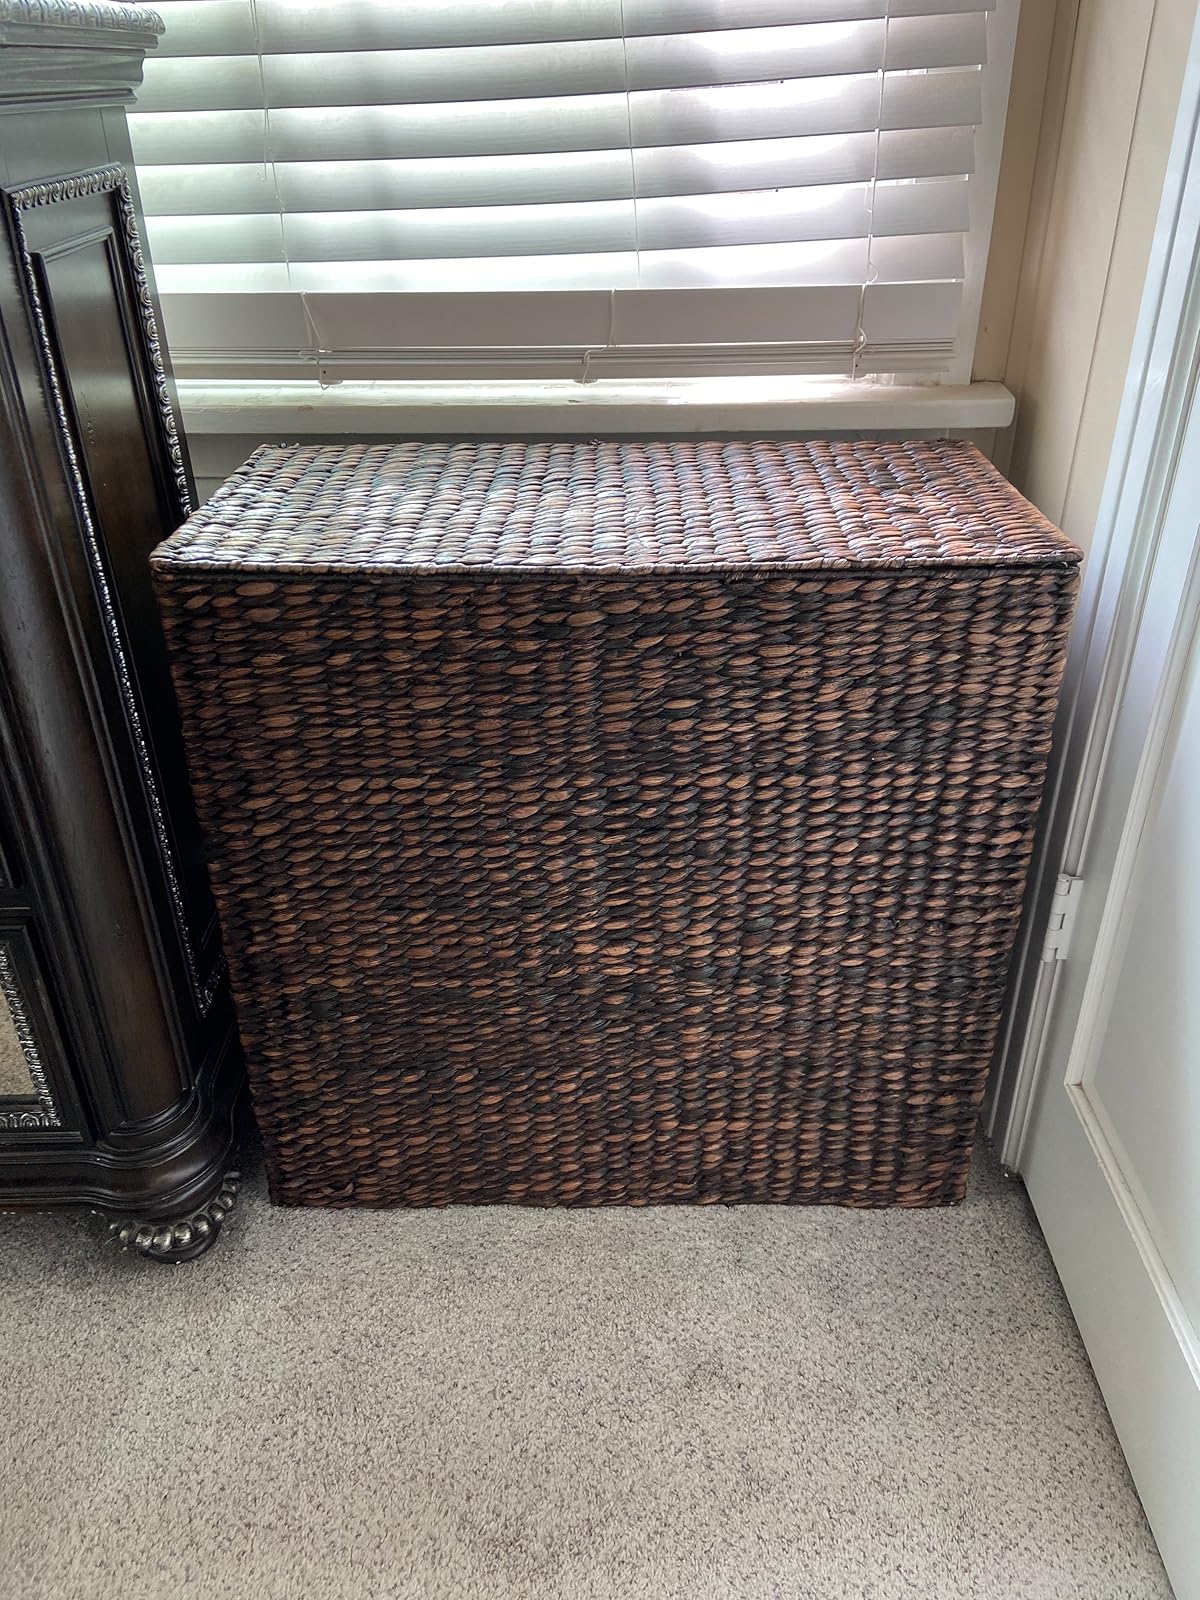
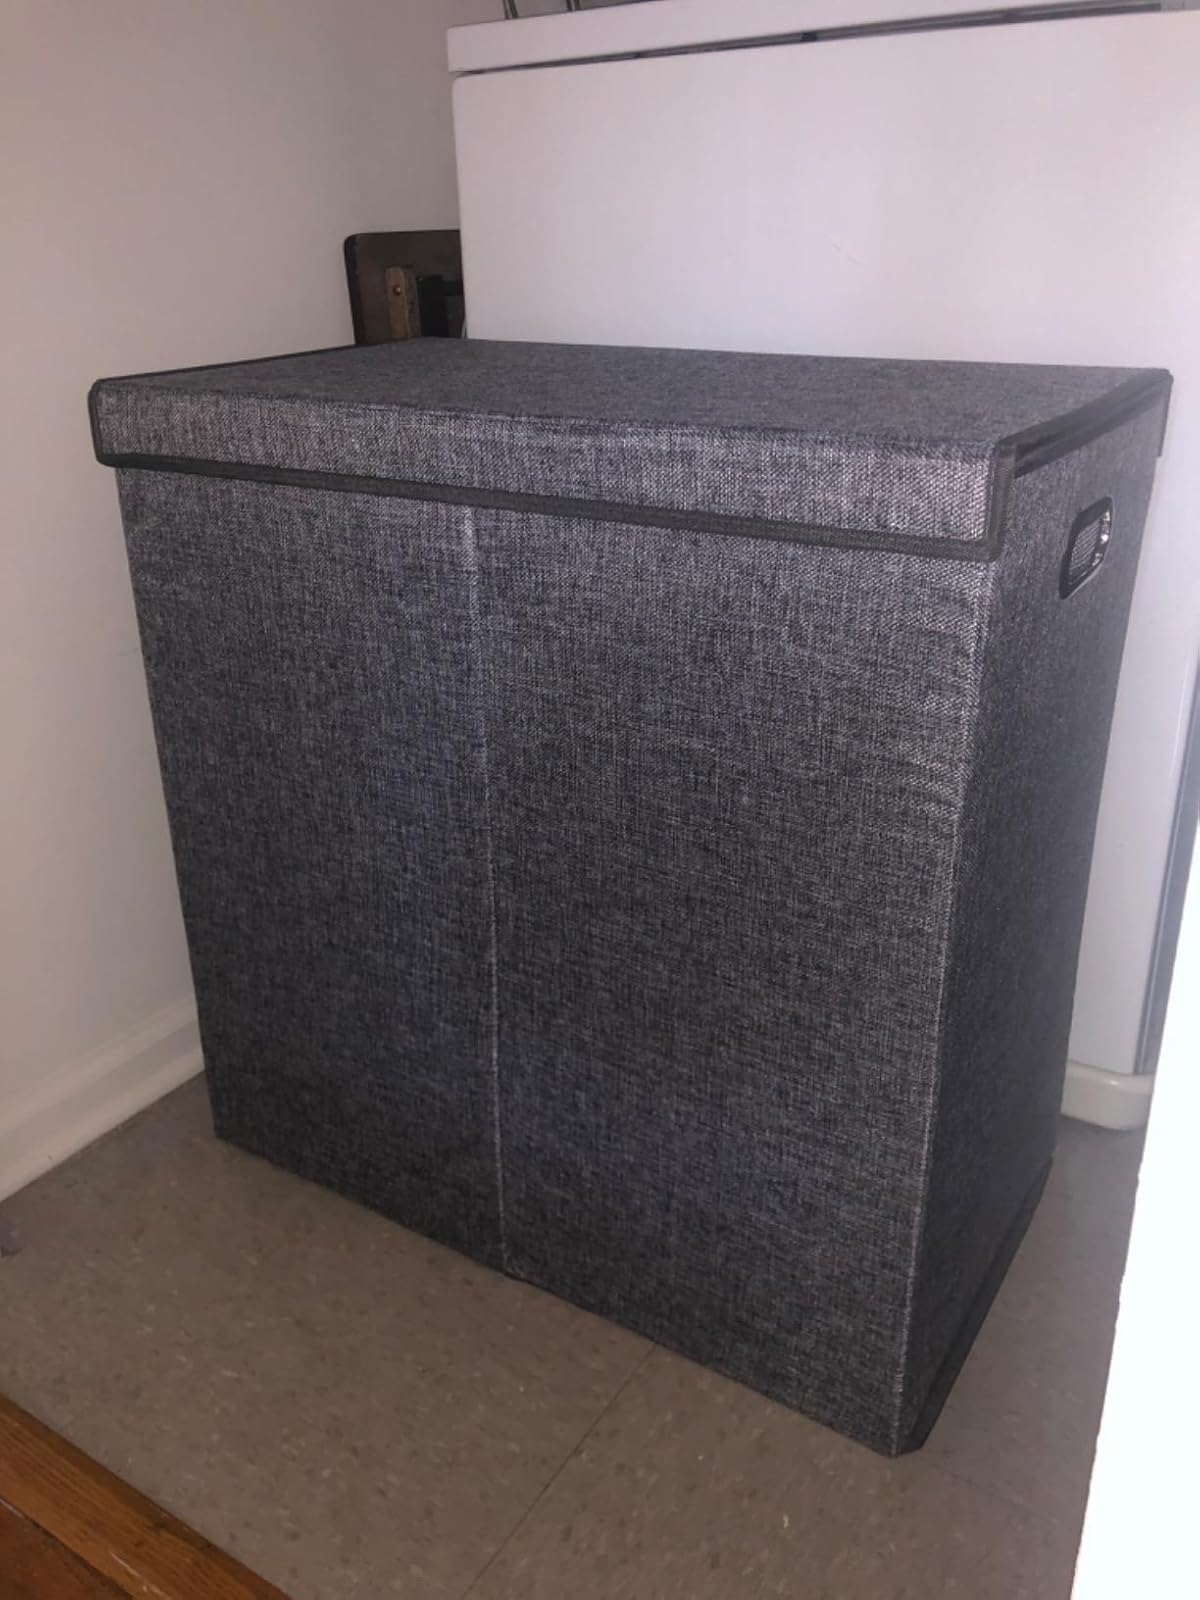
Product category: items_hamper
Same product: no